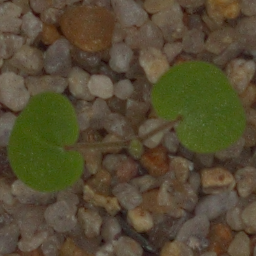
Label: smallflowered_cranesbill